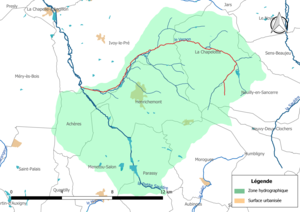
Carte du cours d'eau «
Le Vernon, également dénommé ruisseau du Pré du Merle dans sa partie amont, est un cours d'eau français qui coule dans le département du Cher. C'est un affluent de la Petite Sauldre en rive droite et donc un sous-affluent de la Loire.